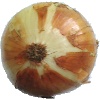
Label: Onion White 1